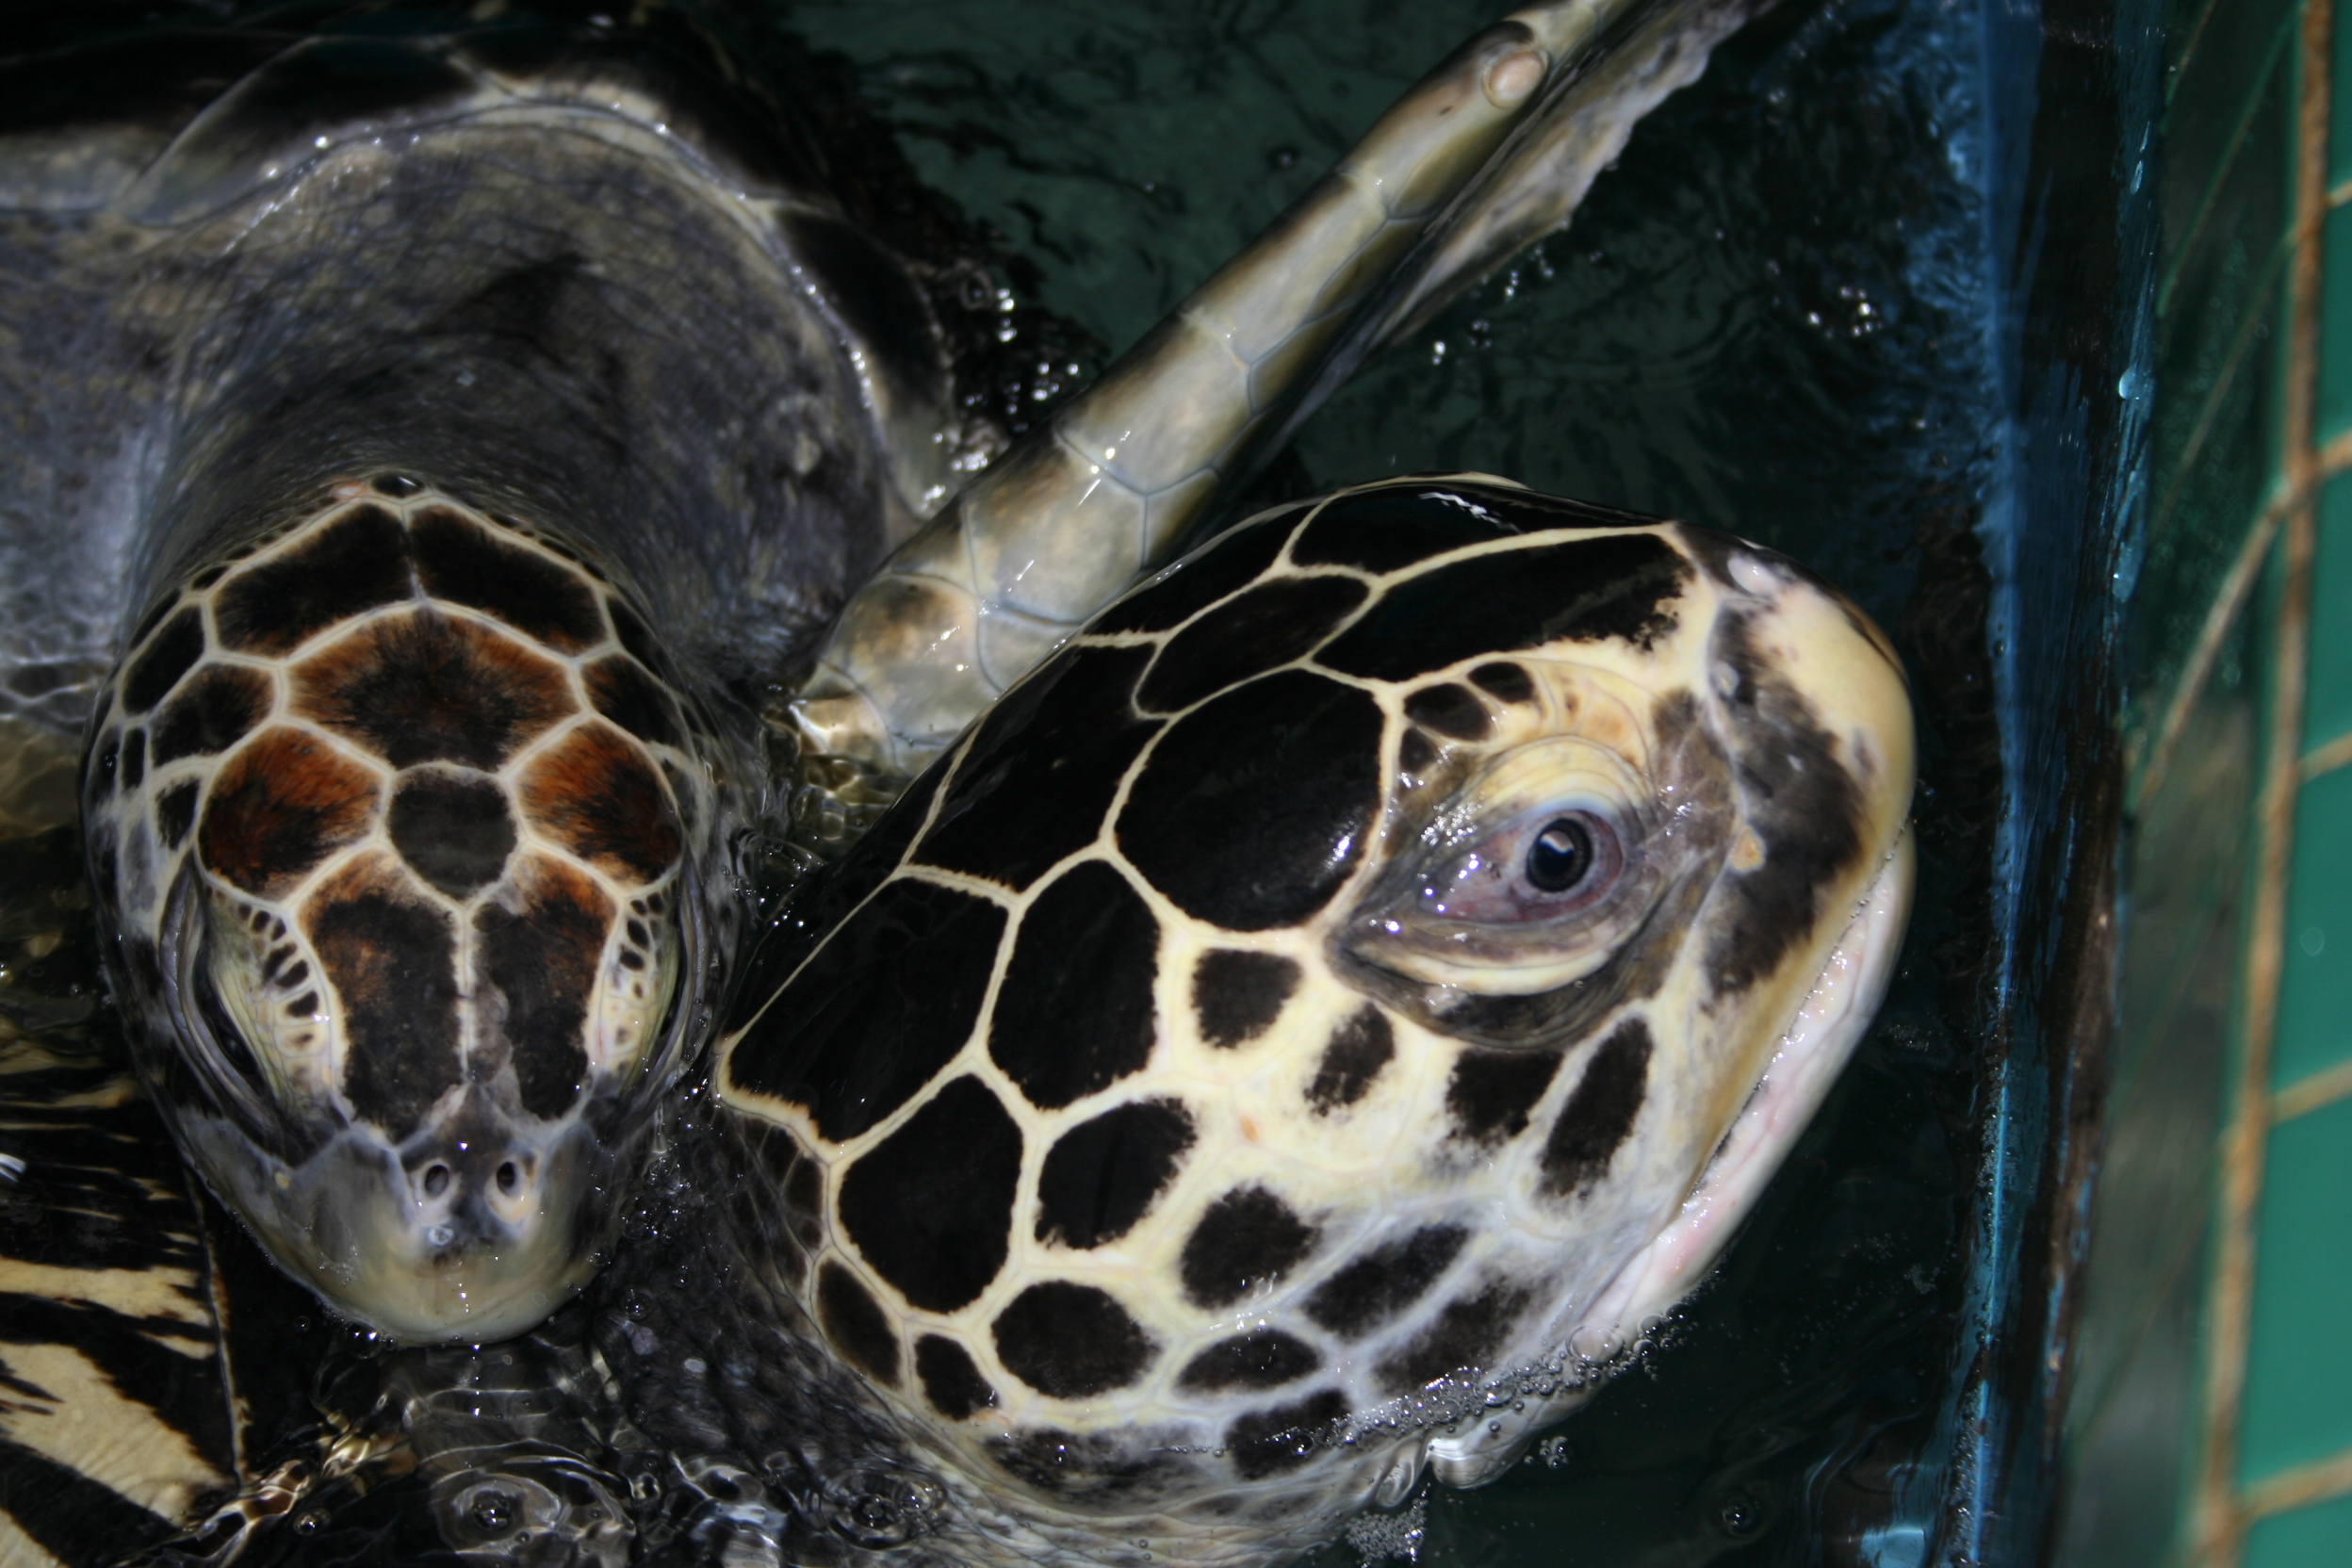
wildlife, biology, turtle, sea turtle, reptile, fauna, mexico, vertebrate, rockypt, organism, loggerhead, marine biology